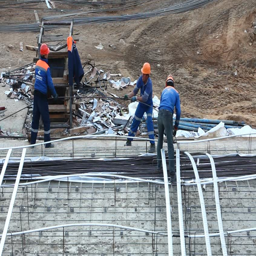
republic : construction worker pull the steel cable in the foundation